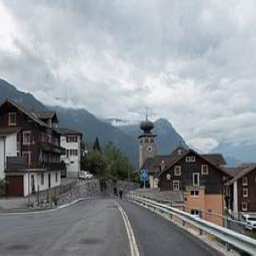
Triesenberg